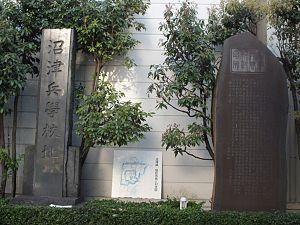
L'académie militaire de Numazu est l'une des premières écoles à l'occidentale du Japon. Elle était située à Numazu dans la préfecture de Shizuoka. Bien qu'elle n'ait existé que de décembre 1868 à 1871, elle est une étape importante dans le développement de l'éducation publique moderne au Japon. Elle est ensuite absorbée dans l'académie de l'armée impériale japonaise.